Chuck Yeager

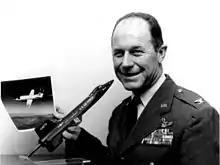
Yeager was Commandant of the USAF Aerospace Research Pilot School, with a model of the North American X-15, 1959.

Yeager was foremost a fighter pilot and held several squadron and wing commands. From 1954 to 1957, he commanded the F-86H Sabre-equipped 417th Fighter-Bomber Squadron (50th Fighter-Bomber Wing) at Hahn AB, West Germany, and Toul-Rosieres Air Base, France; and from 1957 to 1960 the F-100D Super Sabre-equipped 1st Fighter Day Squadron at George Air Force Base, California, and Morón Air Base, Spain.